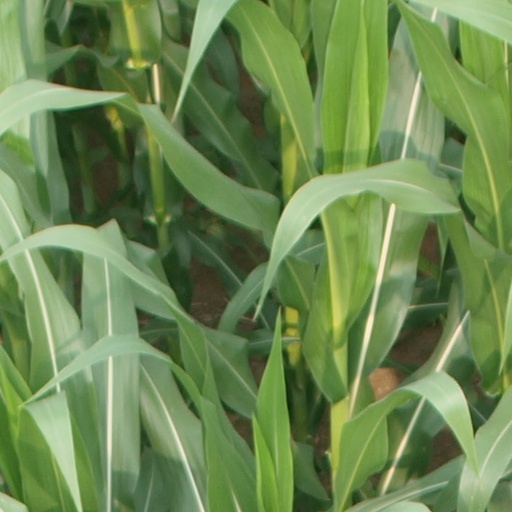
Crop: maize; corn